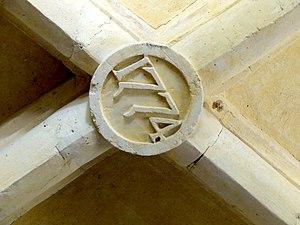
Clé de voûte (voir titre).
L'église Saint-Crépin-Saint-Crépinien est une église catholique paroissiale située à Bréançon, en France. Elle a été édifiée successivement entre la fin du XIIᵉ siècle et le début du XIIIᵉ siècle, en commençant par le petit chœur carré et la croisée du transept, en même temps base du clocher. Ces deux travées renferment des chapiteaux d'une grande qualité, et illustrent bien la transition du style roman vers l'architecture gothique. Le transept est également intéressant pour l'ordonnancement inhabituel des supports des voûtes. La nef et ses bas-côtés ont été bâties peu de temps après les parties orientales, bien que l'aspect extérieur suggère une construction de style néo-classique : en effet, la façade et les murs des bas-côtés ont été refaits en 1774, et la nef a été adapté quelque peu au goût de l'époque, mais les grandes arcades et les voûtes gothiques ont été conservées. L'étage de beffroi du clocher central du XIIIᵉ siècle avait disparu au XIXᵉ siècle. Il a été réinventé à l'occasion d'une importante campagne de restauration en 1894. Ainsi, l'église a retrouvé sa silhouette emblématique, assez représentative des petites églises gothiques de la région.